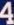
Number: 4